Sarah Cobcroft

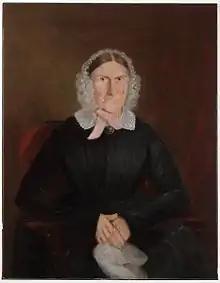
Sarah Cobcroft painted by Joseph Backler in 1856

Sarah Cobcroft (1772 – 1857) was an English-born midwife, farmer, and early settler of Australia. She emigrated to the Colony of New South Wales in 1790 aboard the "Neptune", part of the notorious Second Fleet. Throughout her life, she made significant contributions to the Wilberforce district as a midwife, supporting both convict and free women during a time when formal medical care was scarce. Her life reflects the hardships and resilience of women in the early colonial era.